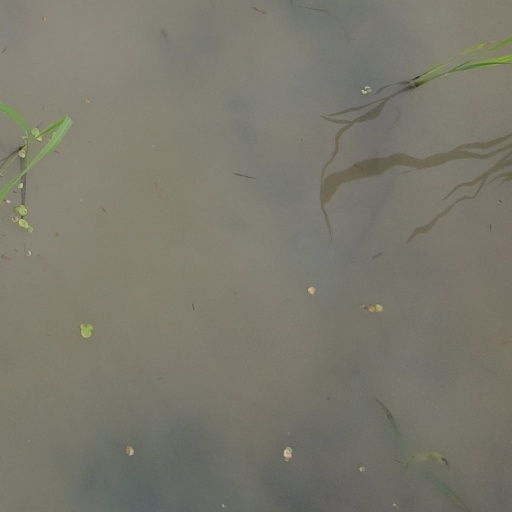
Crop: rice